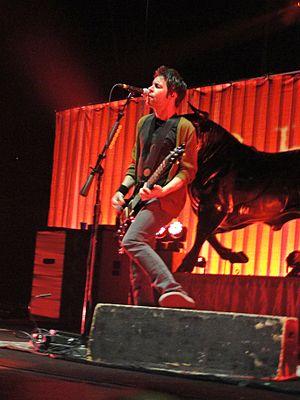
Chevelle est un groupe de rock et nu metal américain, originaire de Grayslake, dans l'Illinois. La musique du groupe rappelle par certains aspects celles de Helmet et Tool.